Alonzo Potter

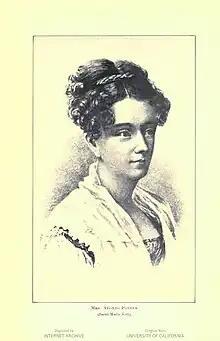
Mrs. Alonzo Potter (Sarah Maria Nott)

In 1824, Potter married Sarah Maria Nott. She was the only daughter of Eliphalet Nott, President of Union College. On March 16, 1839, Sarah Nott Potter died about four hours after giving birth to her seventh child and only daughter. Potter described his wife's many virtues: "she gave herself, seemingly without a pang, to her household, to her friends, and to anyone whom she could make more happy." She was "a centre of delight to all who knew her."